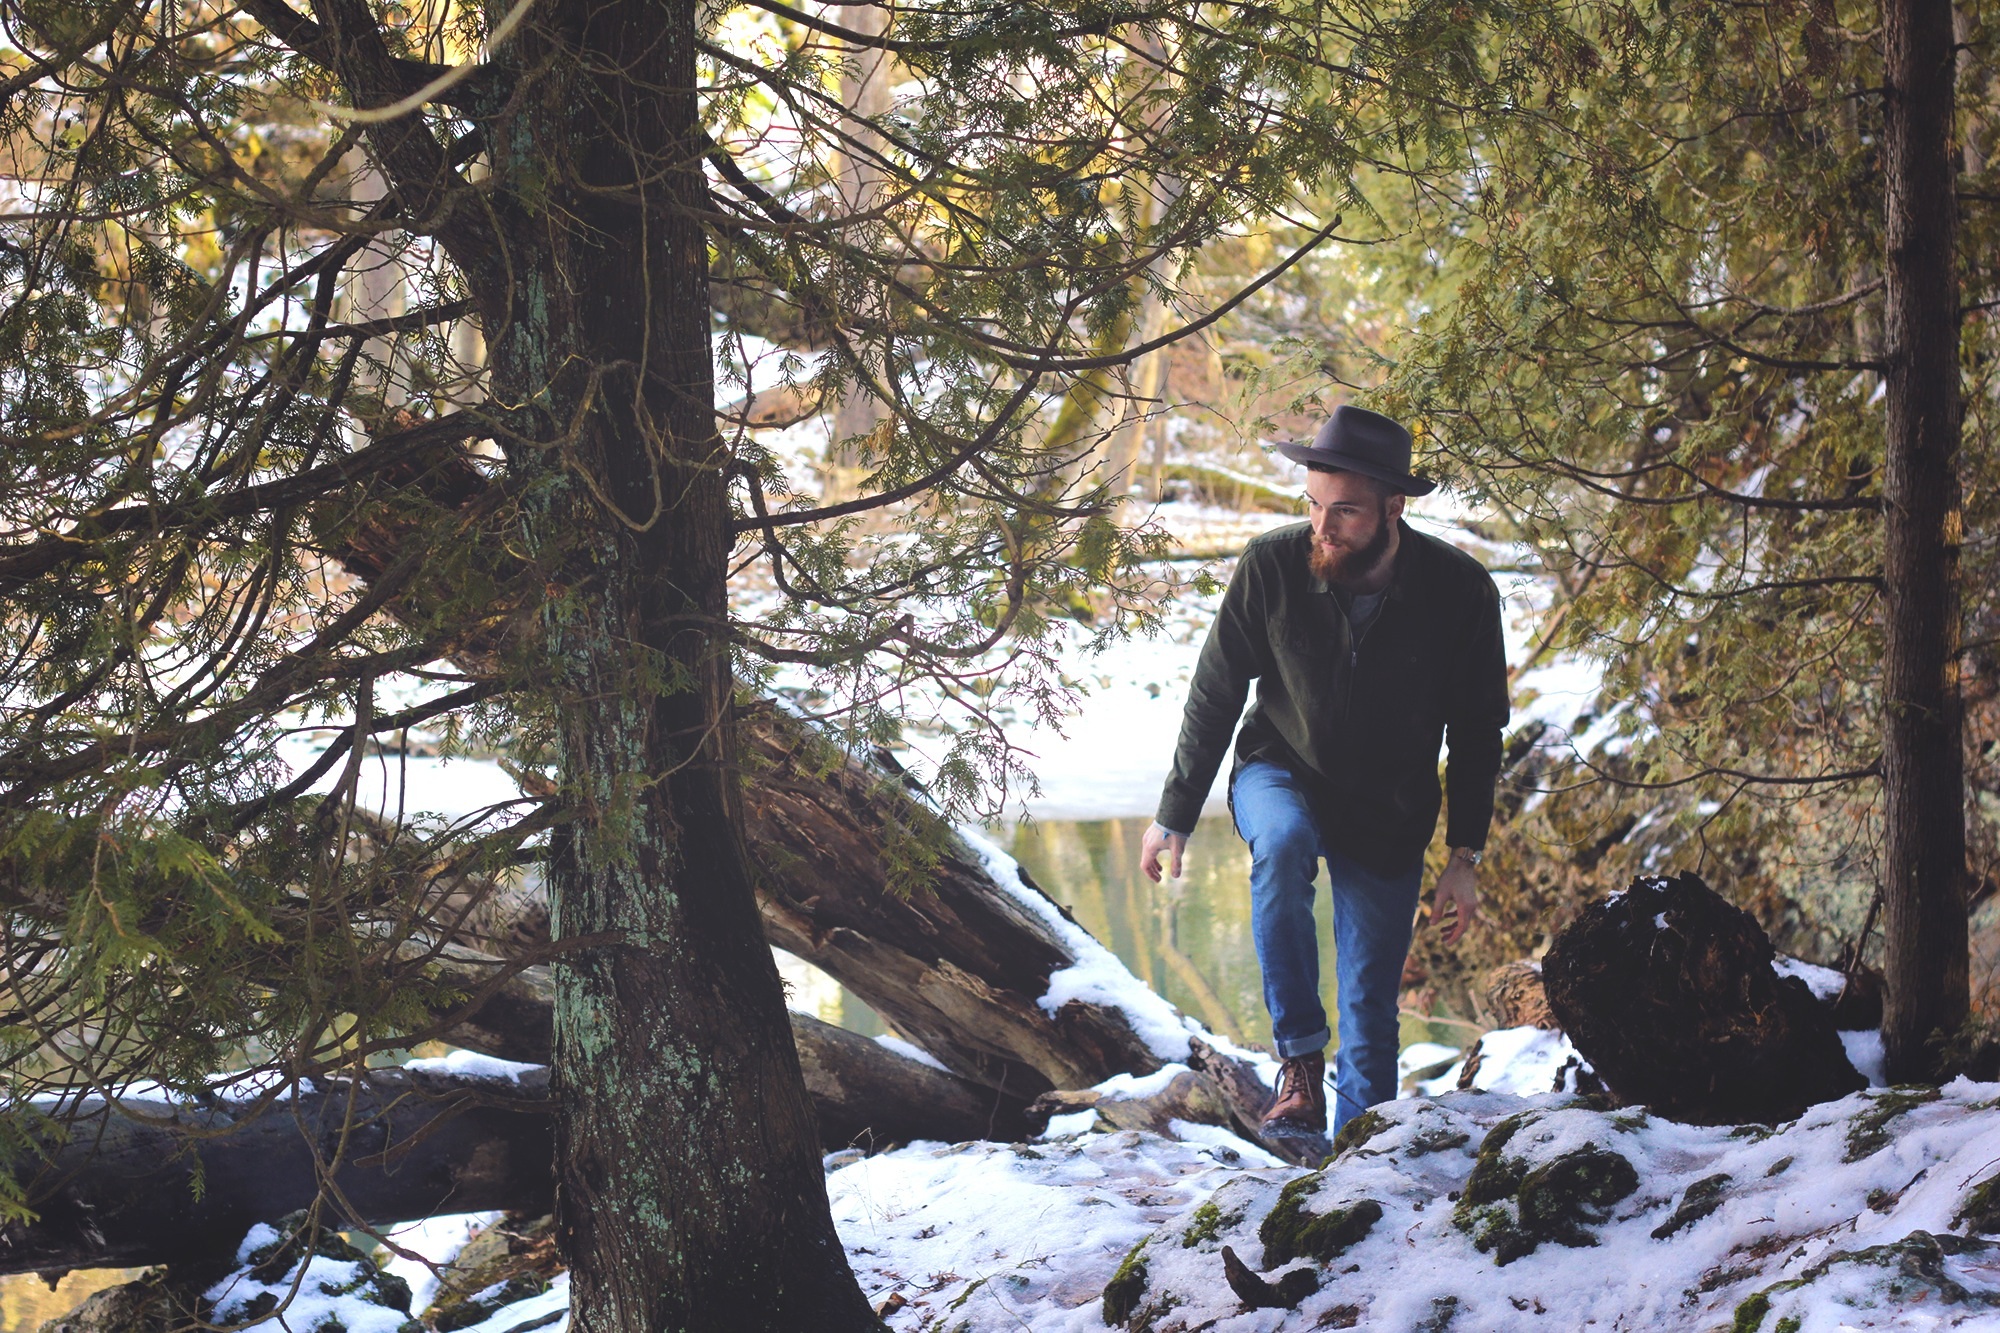
man, tree, nature, forest, wilderness, walking, snow, winter, people, trail, adventure, river, guy, spring, season, beard, woods, footwear, woodland, fedora